Histories (Herodotus)

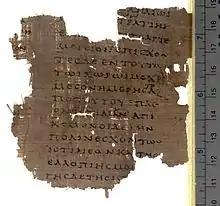
Fragment from "Histories", Book VIII on 2nd-century Papyrus Oxyrhynchus 2099

The Histories ("Historíai"; also known as The History) of Herodotus is considered the founding work of history in Western literature. Although not a fully impartial record, it remains one of the West's most important sources regarding these affairs. Moreover, it established the genre and study of history in the Western world (despite the existence of historical records and chronicles beforehand).